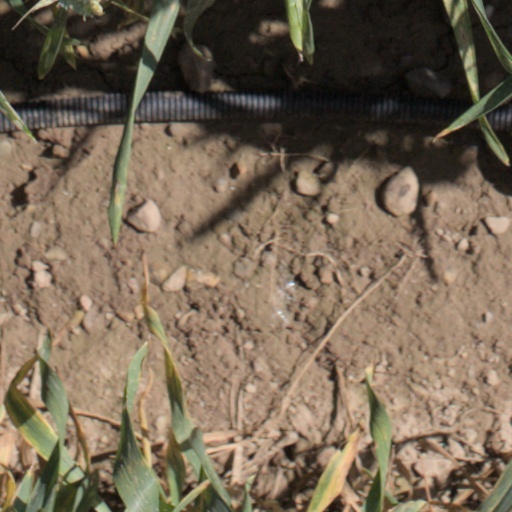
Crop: wheat